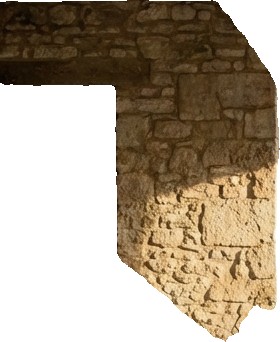
Surface category: wall